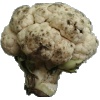
Label: cauliflower